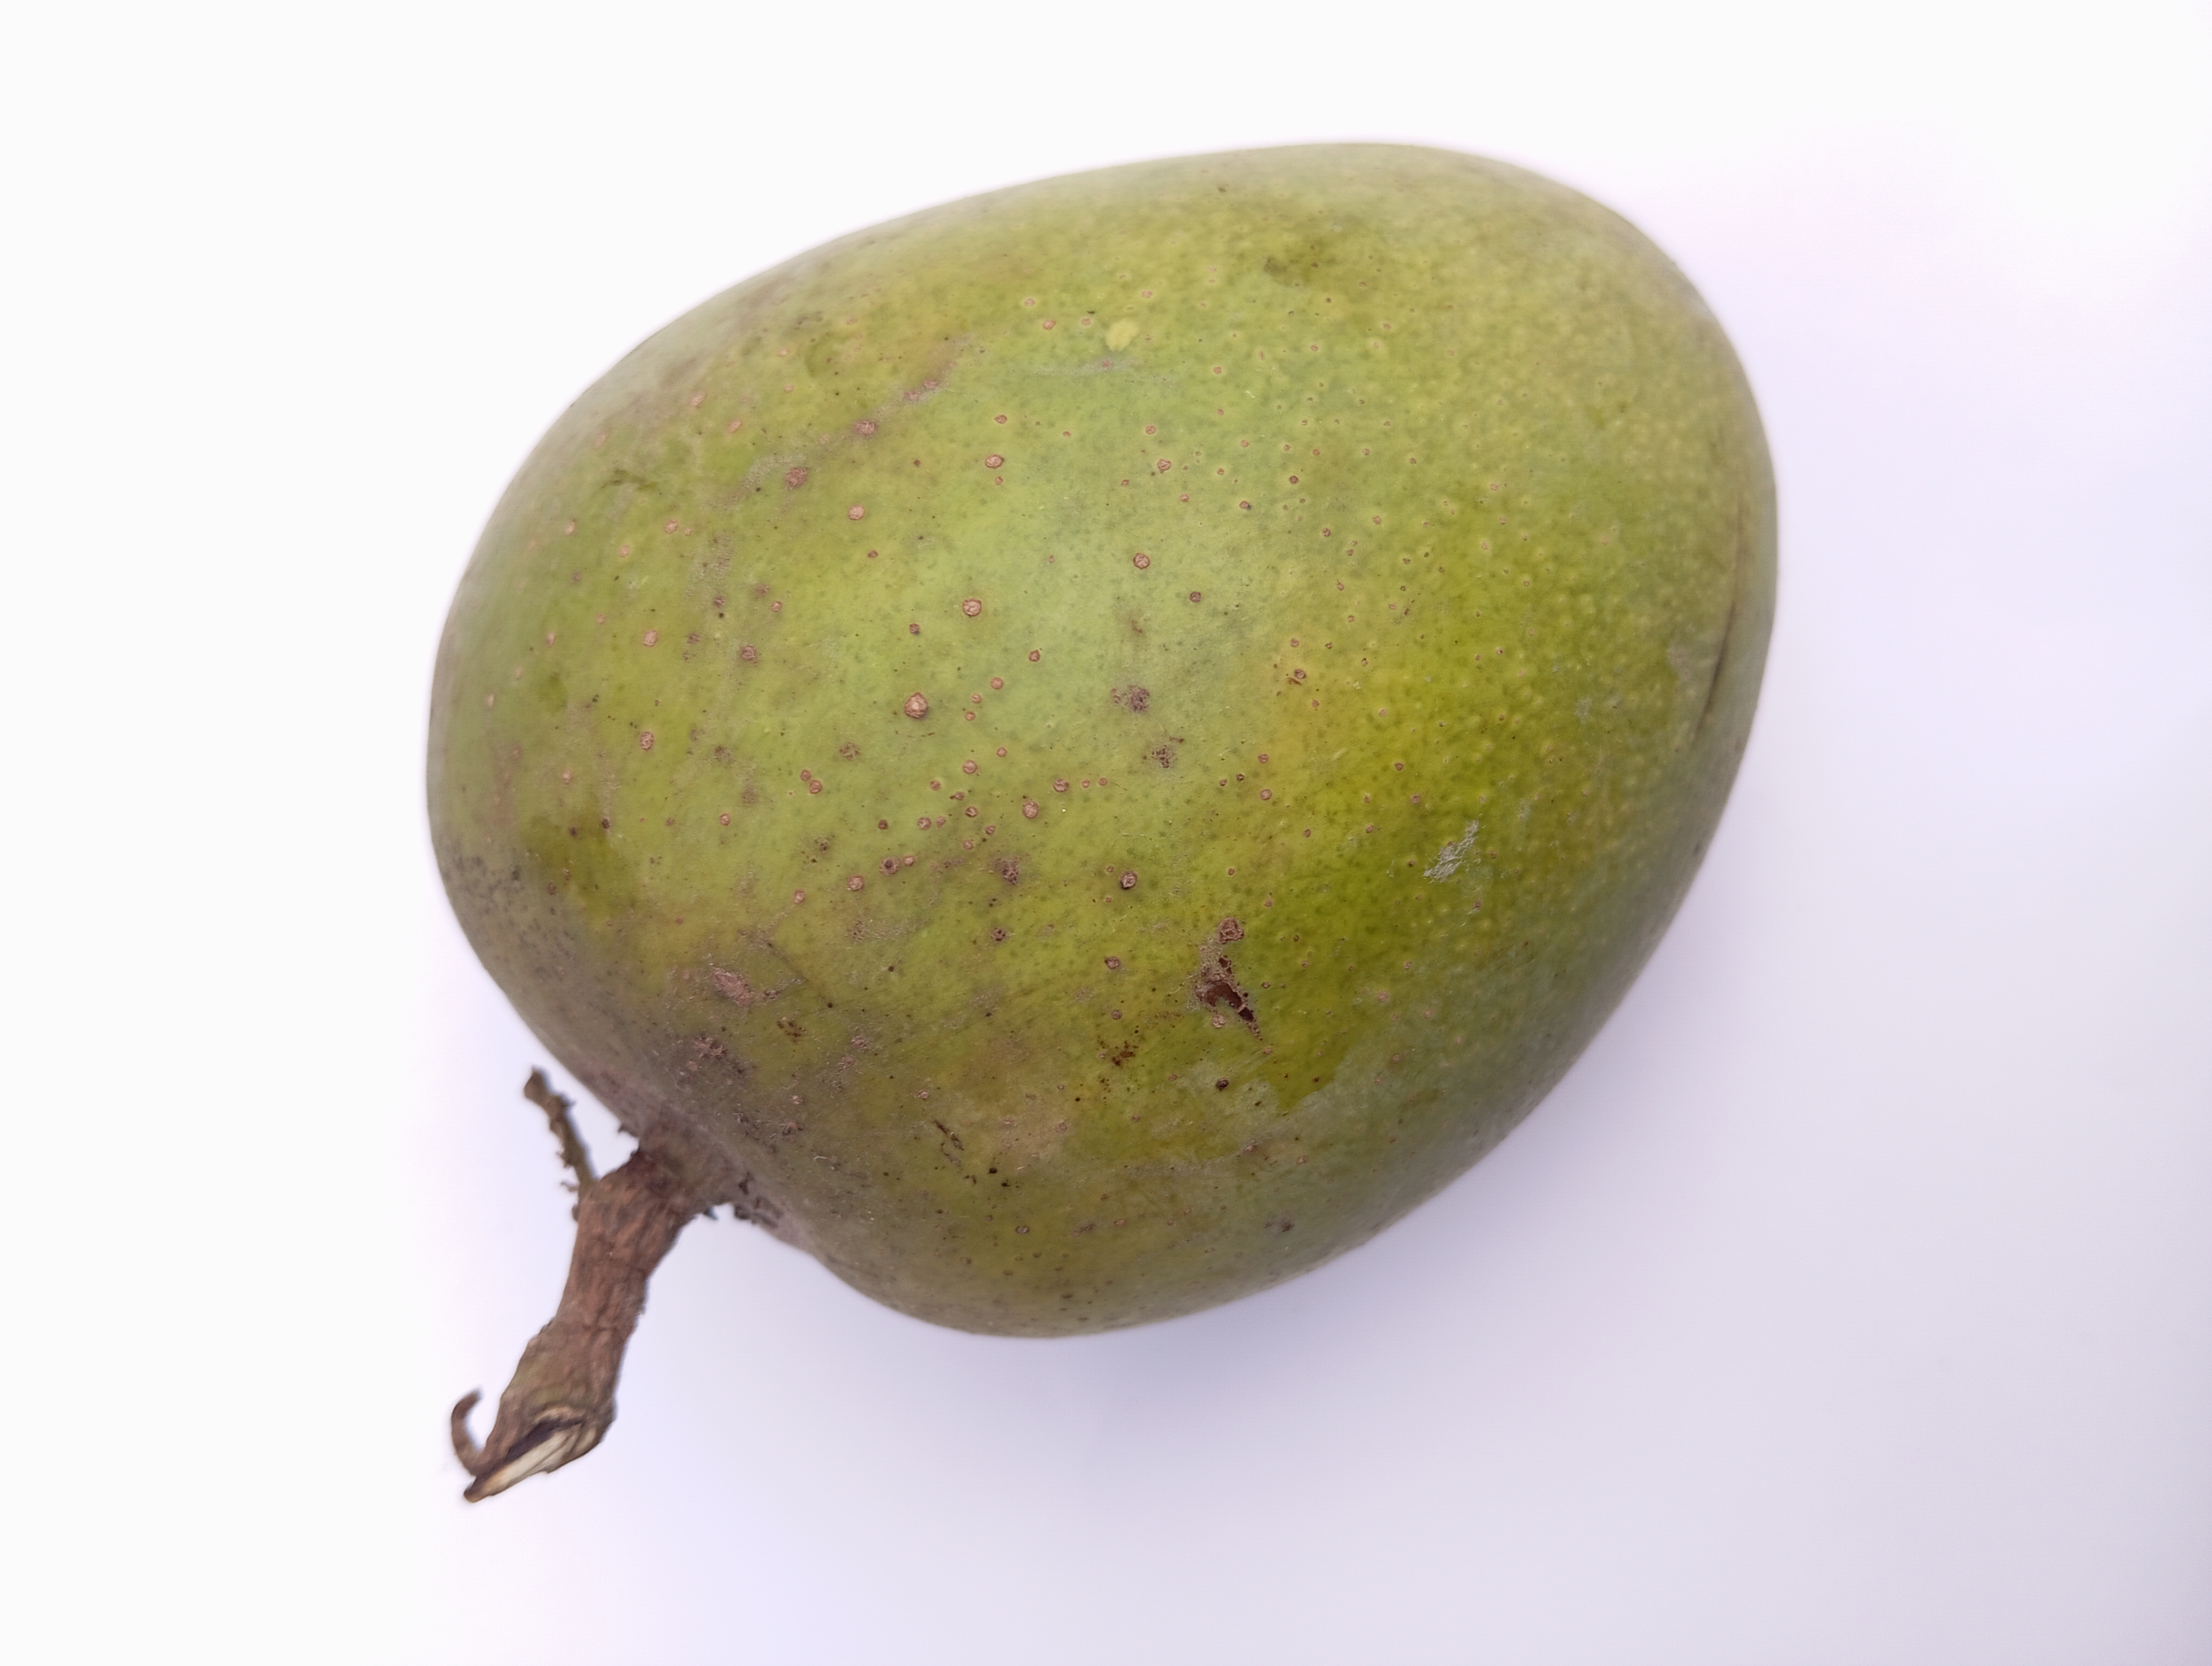
Mango variety: Himsagar